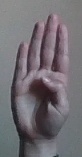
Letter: kaaf